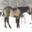
Label: horse